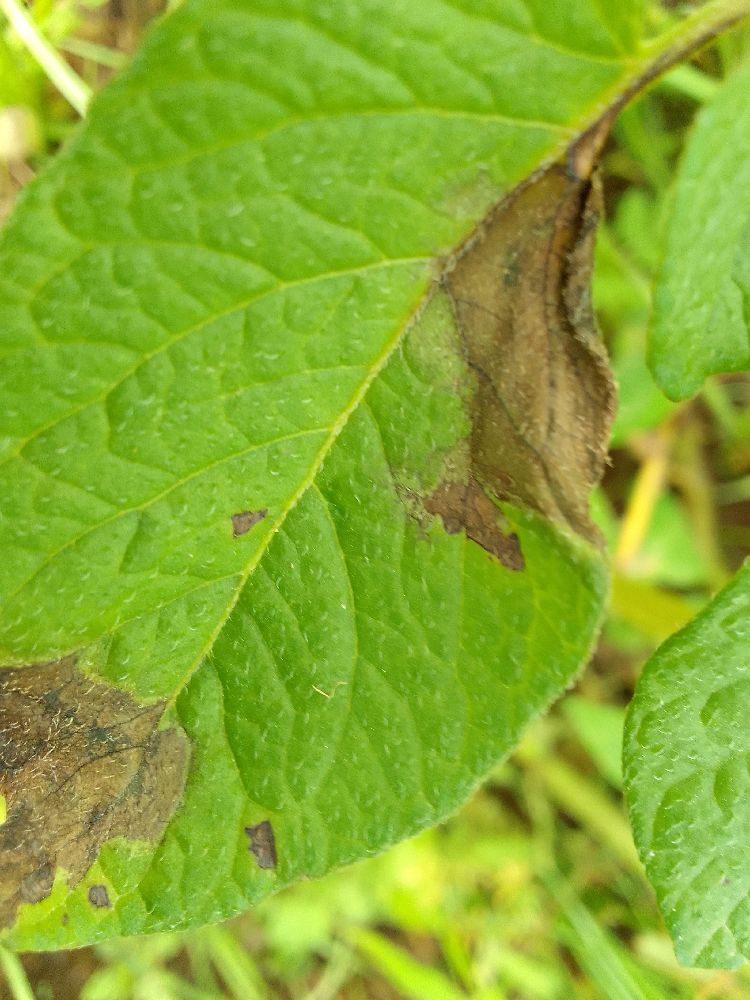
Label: Late blight